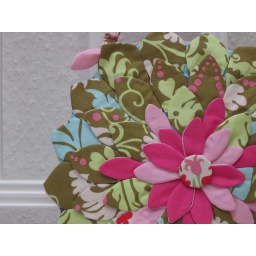
The single pink flower leave above is the handle of the zipper.